Carmelites

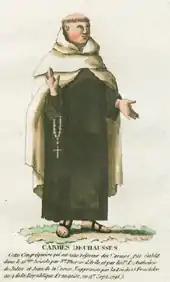

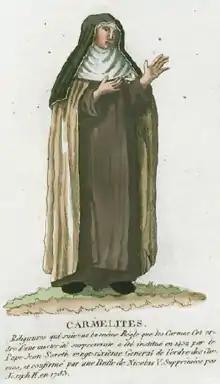

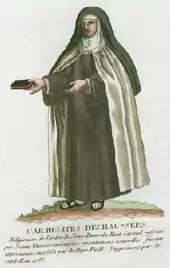

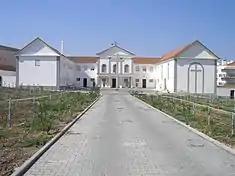
The Carmel of Beja, in Portugal

In 1287, the original way of life of the order was changed to conform to that of the mendicant orders on the initiative of Simon Stock and at the command of Pope Innocent IV. Their former habit of a mantle with black and white or brown and white stripesthe black or brown stripes representing the scorches the mantle of Elijah received from the fiery chariot as it fell from his shoulderswas discarded. They wore the same habit as the Dominicans, except that the cloak was white. They also borrowed much from the Dominican and Franciscan constitutions. Their distinctive garment was a scapular of two strips of dark cloth, worn on the breast and back, and fastened at the shoulders. Tradition holds that this was given to Simon Stock by the Blessed Virgin Mary, who appeared to him and promised that all who wore it with faith and piety and who died clothed in it would be saved. There arose a sodality of the scapular, which affiliated a large number of laymen with the Carmelites.